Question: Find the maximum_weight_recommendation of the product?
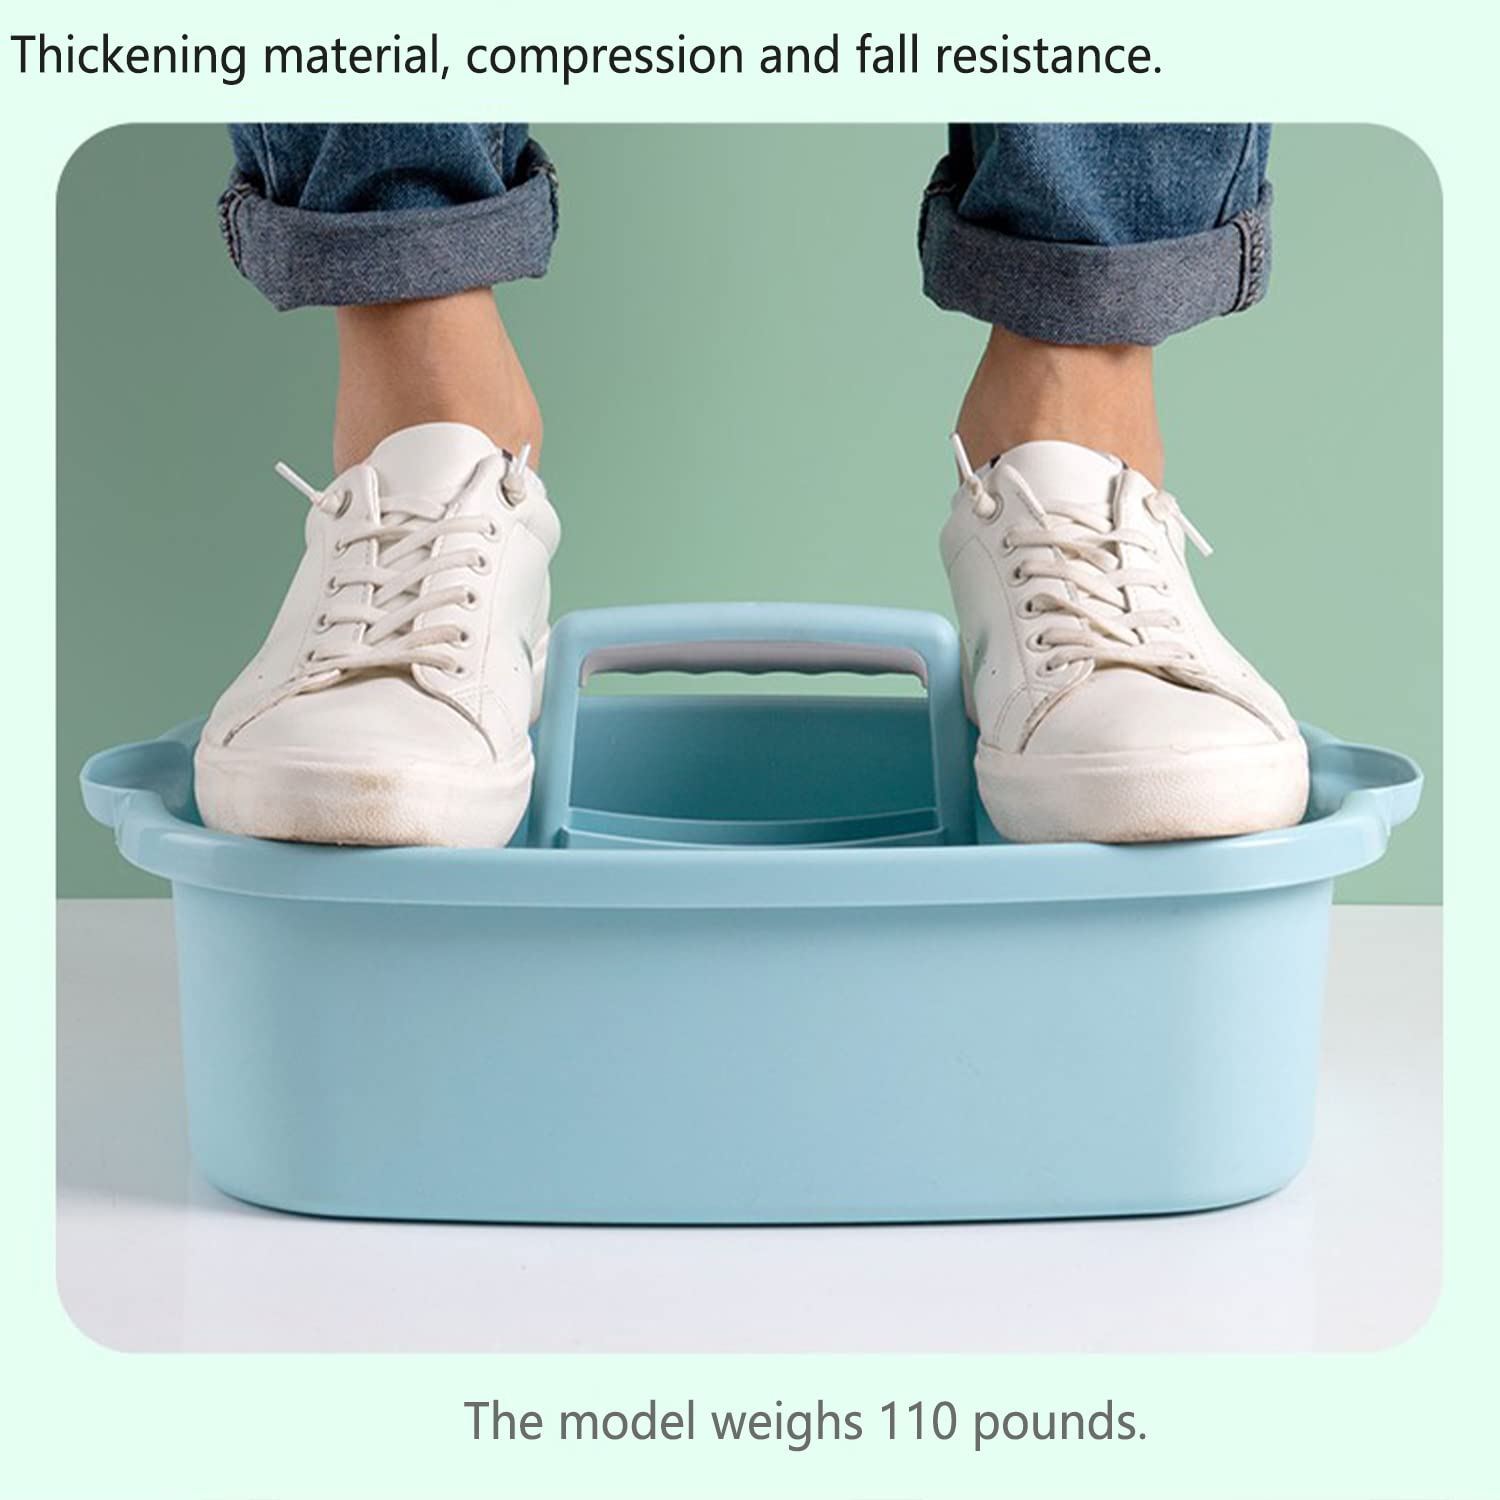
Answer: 110.0 pound